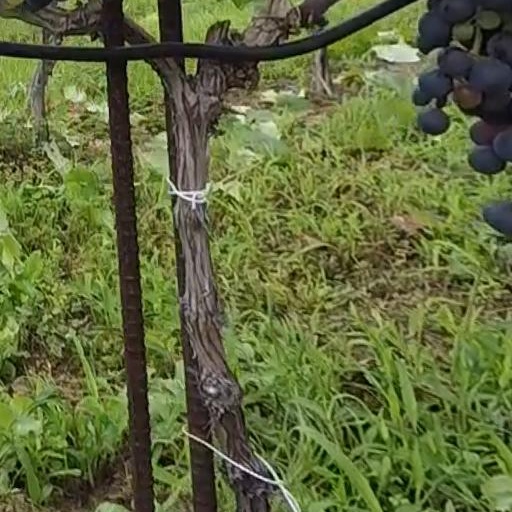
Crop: grape